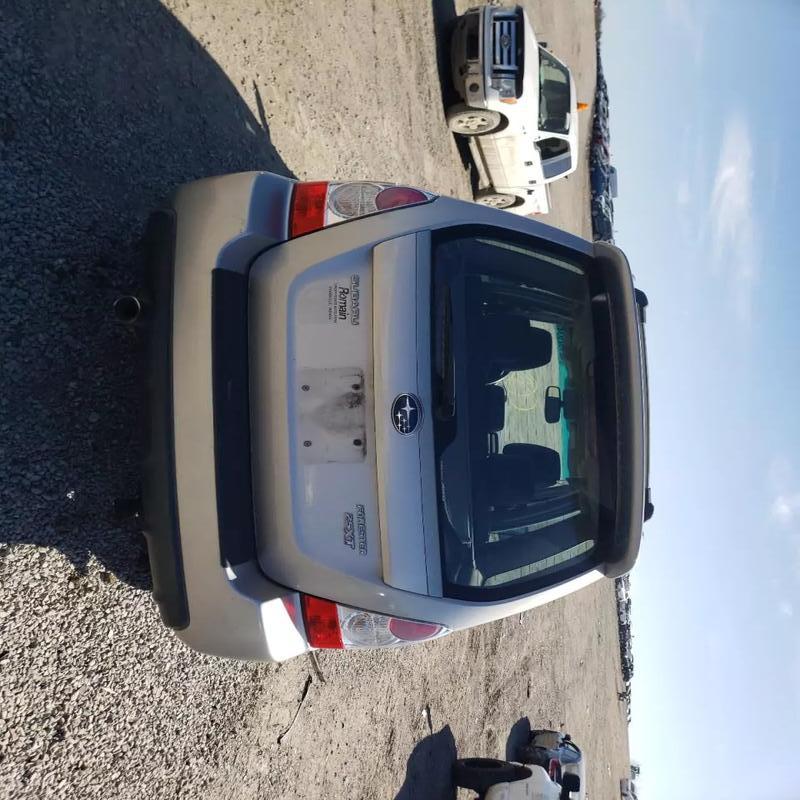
Aucun dommage détecté.
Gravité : aucun